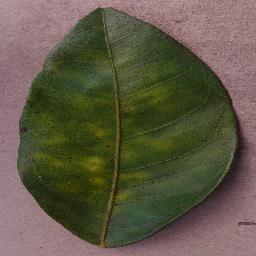
Label: Orange___Haunglongbing_(Citrus_greening)